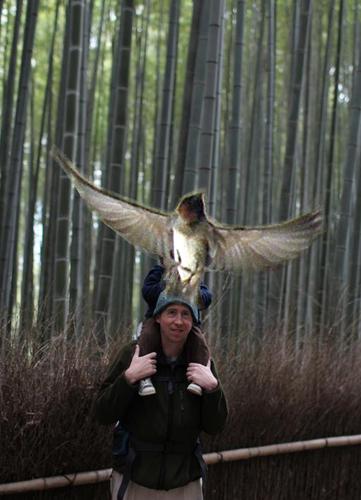
Bird species: Cliff_Swallow
Bird type: landbird
Background: land